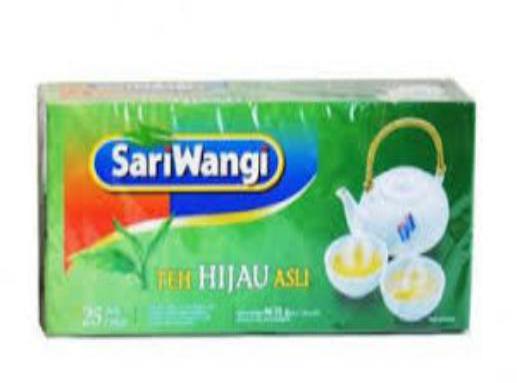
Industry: Food